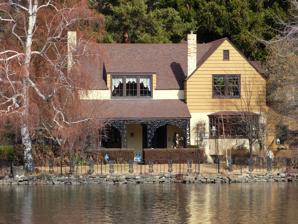
Building: B. A. and Ruth Stover House
Country: United States of America
Year built: 1924
Historic house in Oregon, United States United States historic place B. A. and Ruth Stover House U.S. National Register of Historic Places Show map of Bend OR Show map of Oregon Location 1 NW Rocklyn Road Bend, Oregon Coordinates 44°3′40″N 121°19′3″W / 44.06111°N 121.31750°W / 44.06111; -121.31750 Area 0.2 acres (0.081 ha) Built 1927 Architect Hugh Thompson , Henry Nelson Architectural style Tudor Revival, English Cottage NRHP reference No. 92000061 Added to NRHP February 20, 1992 The B. A. and Ruth Stover House is a historic 1927 residence in Bend, Oregon , United States. It was listed on the National Register of Historic Places in 1992 by its current and third owners, Norman and Holly Remer. Located at 1 NW Rocklyn Road, the two-story, gabled English Cottage style house was built on a former Indian campground at the northern littoral of Mirror Pond. The pond was created in 1909 when the Deschutes River was dammed for hydroelectric power . The house was designed by Hugh Thompson and the contractor was Henry Nelson (1890–1984). Thompson was a friend of the Stovers, and also designed the Capitol Theater (1922) on Wall Street that Stover purchased from Dennis Carmody. Background Stover worked at the Bend Company mill and was a bank teller at Independent First National Bank. He served in World War I including at Château-Thierry in France, and was a theater owner and clothing retailer. Known as a youth booster, he organized the first annual Bend Water Pageant and was elected a State Representative, serving in the 1951-195 [ clarification needed ] legislature under governors Douglas McKay and Paul Patterson . He was a member of numerous organizations. Bend's Stover Park is named after him. Stover's wife, Ruth Cushing, was born in Spokane, Washington to pioneer parents. She was the first four-year graduate to receive a diploma at Portland's Jefferson High School in 1913, attended Eastern Washington Normal School in Cheney , and taught in Riparia, Washington and Salem, Oregon . References